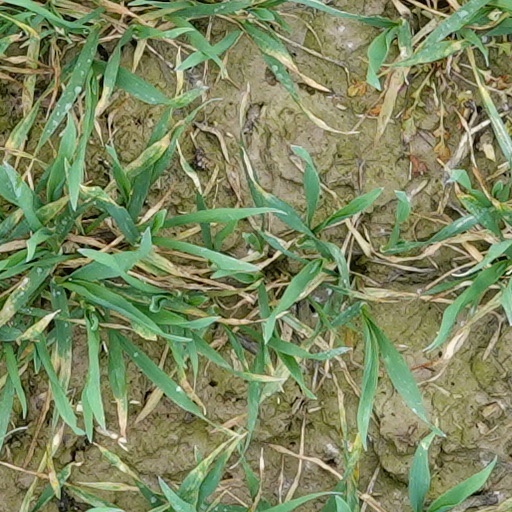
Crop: wheat